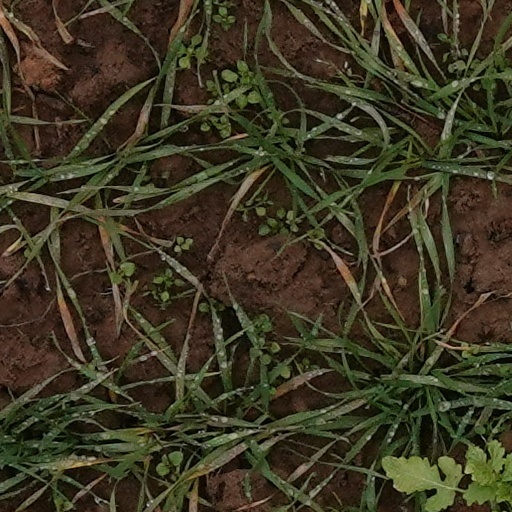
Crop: wheat